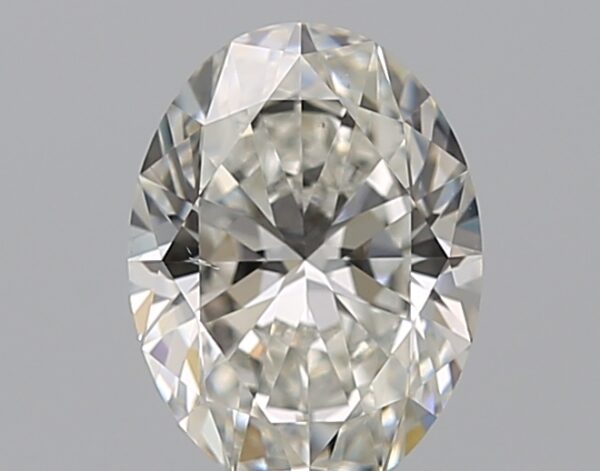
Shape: oval
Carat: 1.21
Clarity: VS2
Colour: H
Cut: EX
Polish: EX
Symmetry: EX
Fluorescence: N
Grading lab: GIA
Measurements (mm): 8.12 x 6.06 x 3.77